Copp's Hill Burying Ground

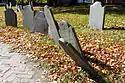
Several headstones from the 18th and 19th century in the cemetery

The cemetery was founded on February 20, 1659, when the town bought land on Copp's Hill from John Baker and Daniel Turell to start the "North Burying Ground". Now named "Copp's Hill Burying Ground" (although often referred to as "Copp's Hill "Burial" Ground"), it is the second-oldest cemetery in Boston (after King's Chapel Burying Ground, which was founded in 1630). It contains more than 1200 marked graves, including the remains of various notable Bostonians from the colonial era into the 1850s.